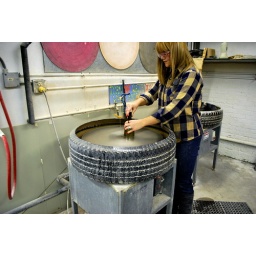
sanding cut glass bottles in the wood and glass sculpture lab at CCAD